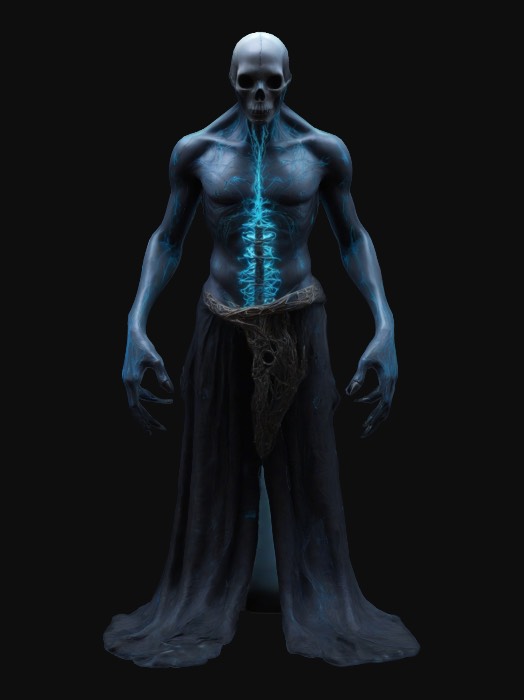
미적 점수 (1~10점): 9